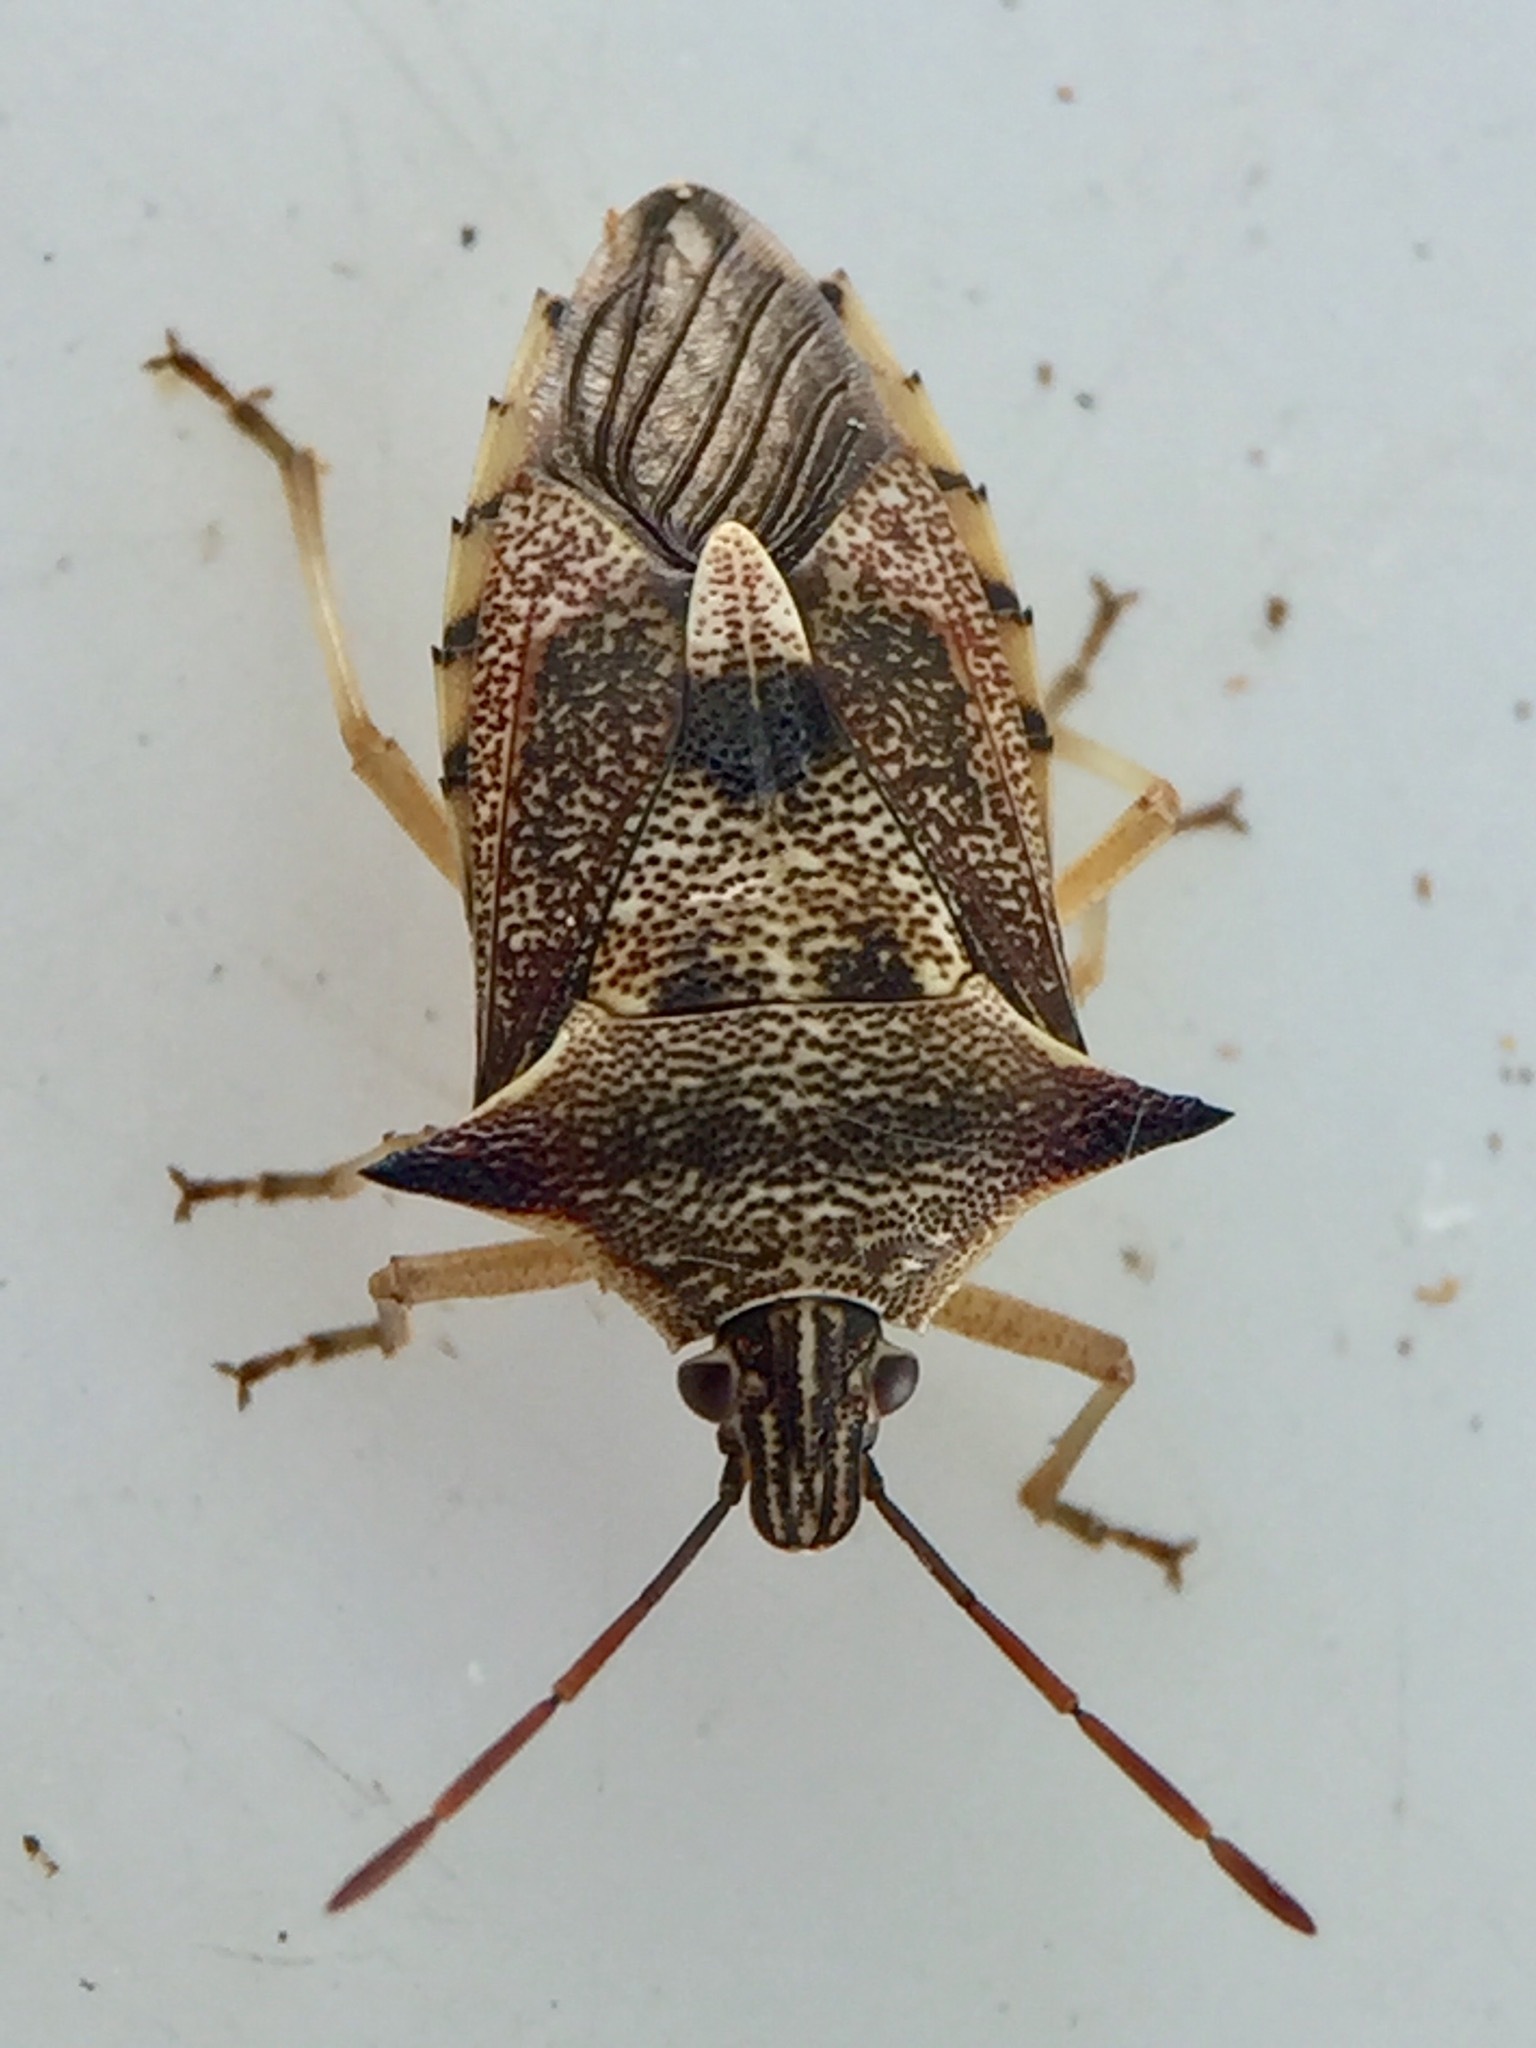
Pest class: stink_bug